The Wise Woman of Hoxton

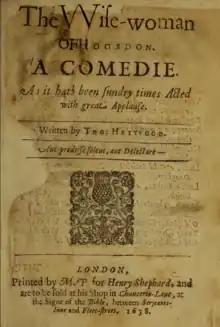
Frontispiece to the 1638 edition

The play consists of thirteen scenes divided into five acts, the longest of which is the final dénouement. This segmentation seems to be authorial, since Heywood appears to have been involved in the preparation of the play for publication in quarto in 1638, in which the act divisions appear. Henry Shepard, who had a shop "at the sign of the Bible" in Chancery Lane between Sergeant's Inn and Fleet Street (according to the play's title-page), published this first edition, on whose behalf "M. P." printed it (the printer is assumed to be Marmaduke Parsons).